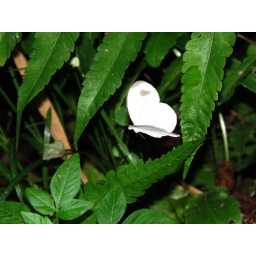
This delicate white butterfly danced feebly in the shadows